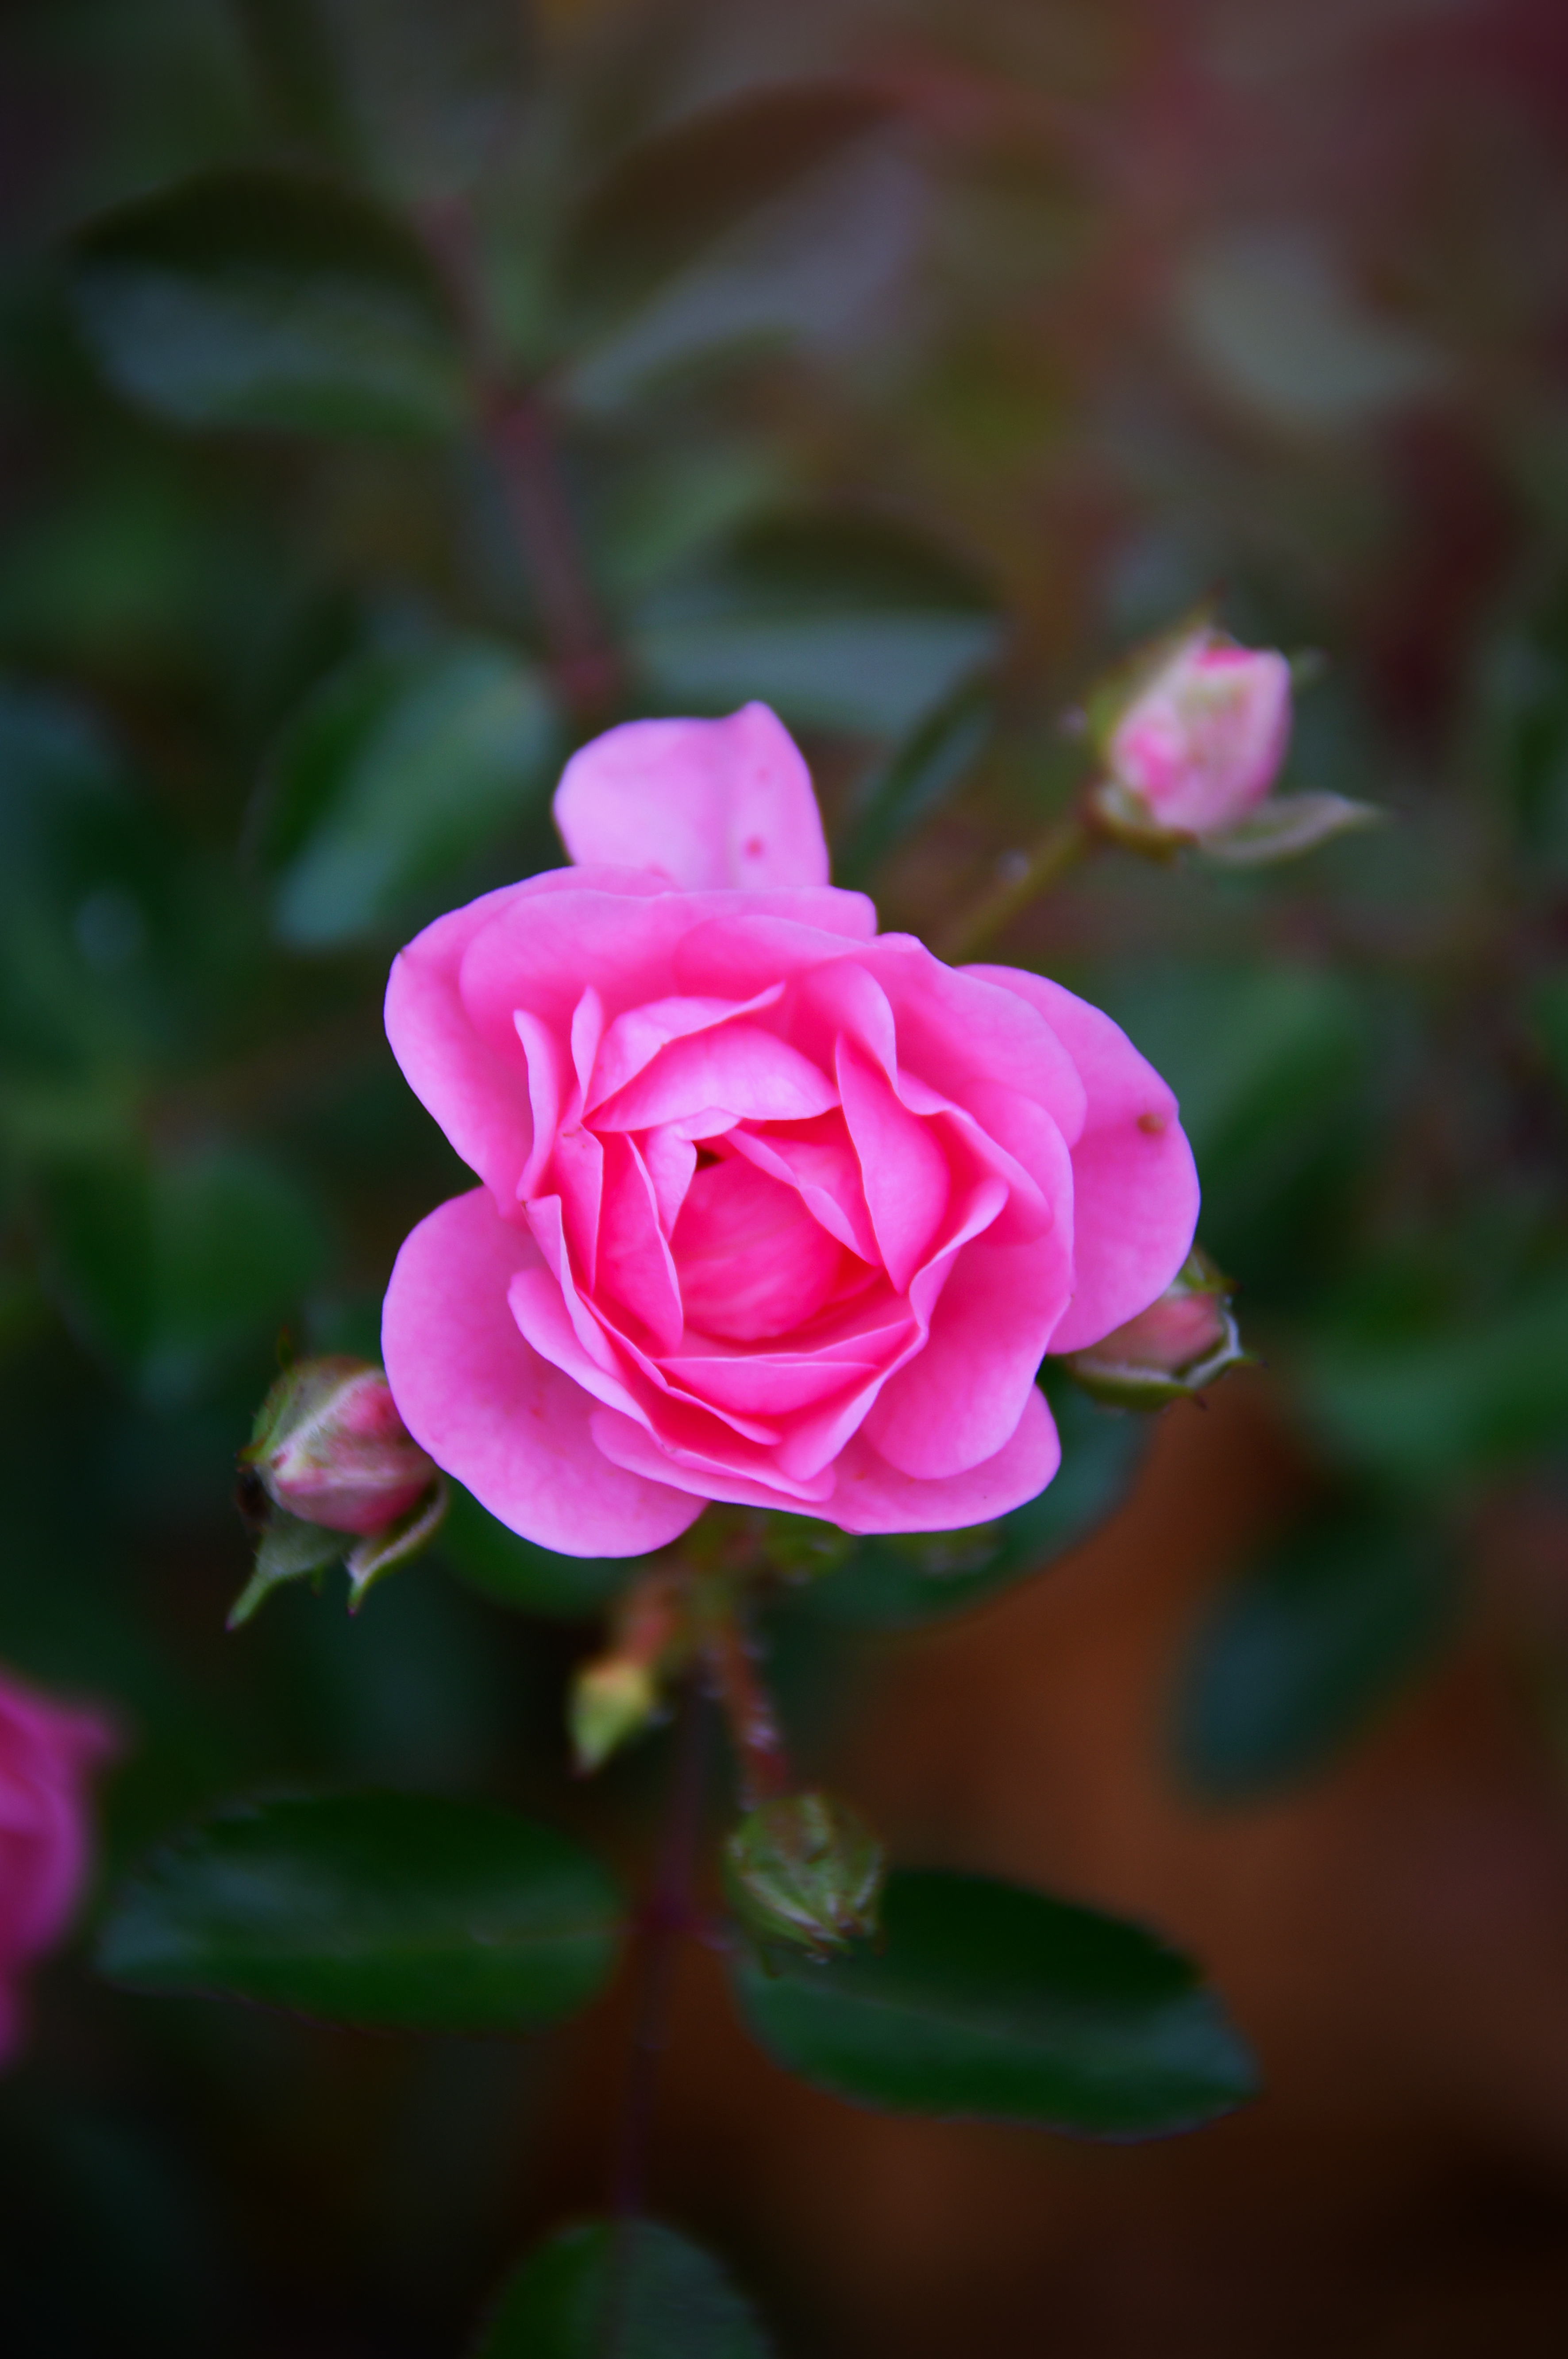
rose, pink, autumn, garden, bright, roses, beautiful, nature, green, flower, plant, leaf, petal, bloom, climbing, blooming, flowers, bush, floral, park, blossom, color, red, background, rose family, garden roses, flora, flowering plant, floribunda, close up, rosa centifolia, rose order, japanese camellia, camellia sasanqua, macro photography, plant stem, china rose, bud, computer wallpaper, spring, theaceae, camellia, rosa wichuraiana